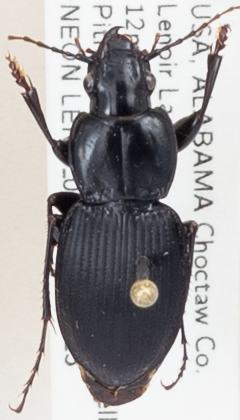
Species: Cyclotrachelus convivus
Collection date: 2018-09-25
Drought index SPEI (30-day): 1.082
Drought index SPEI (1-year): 0.288
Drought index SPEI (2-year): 0.732